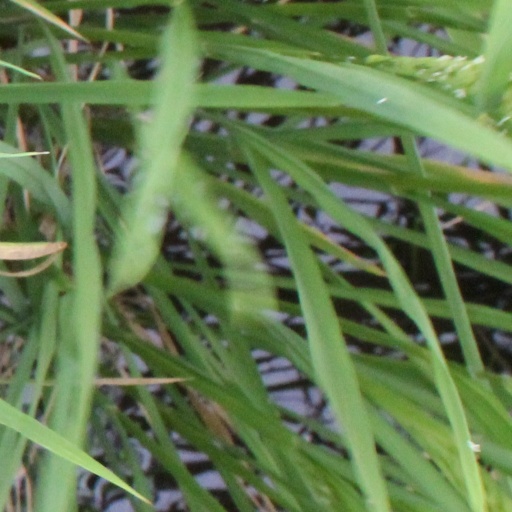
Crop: rice